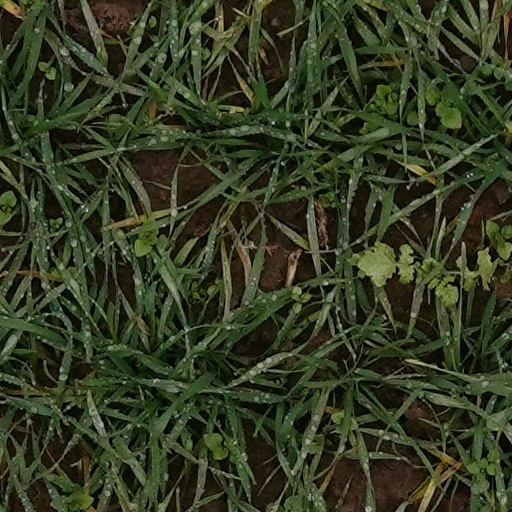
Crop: wheat